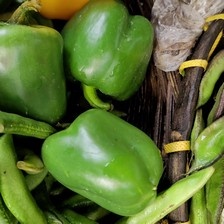
Label: capsicum